Bandurria, Peru

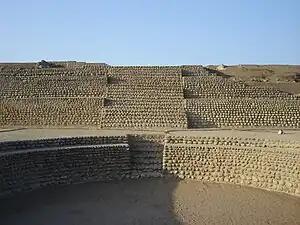
Monumental architecture at Bandurria

Bandurria is a large archaeological site on the Huaura River in Peru that has been dated to 4,000 BC. It is located about 3 km south of the city of Huacho, in Huacho District, Huaura Province, Lima Region. It corresponds chronologically to the period known as the 'Late Archaic' or 'Late preceramic' covering the years from about 4000 to 2000 BC.